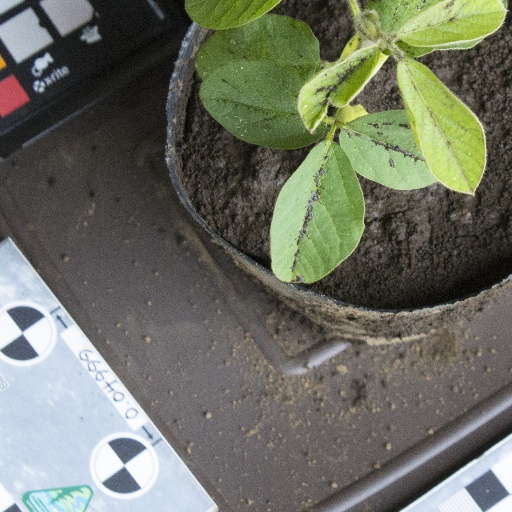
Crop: soybean